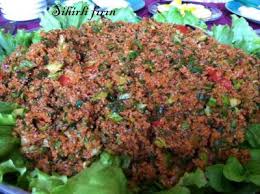
Yemek: kisir